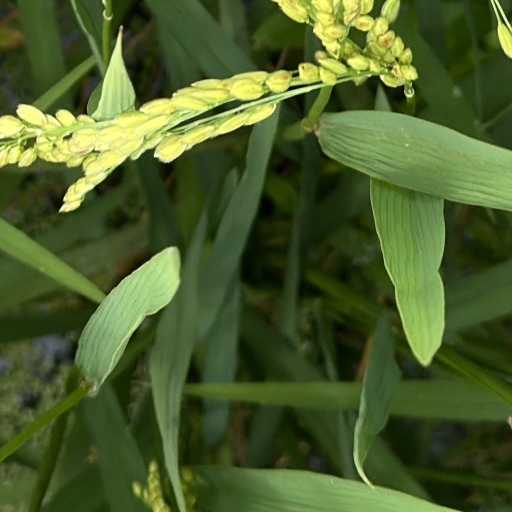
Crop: rice